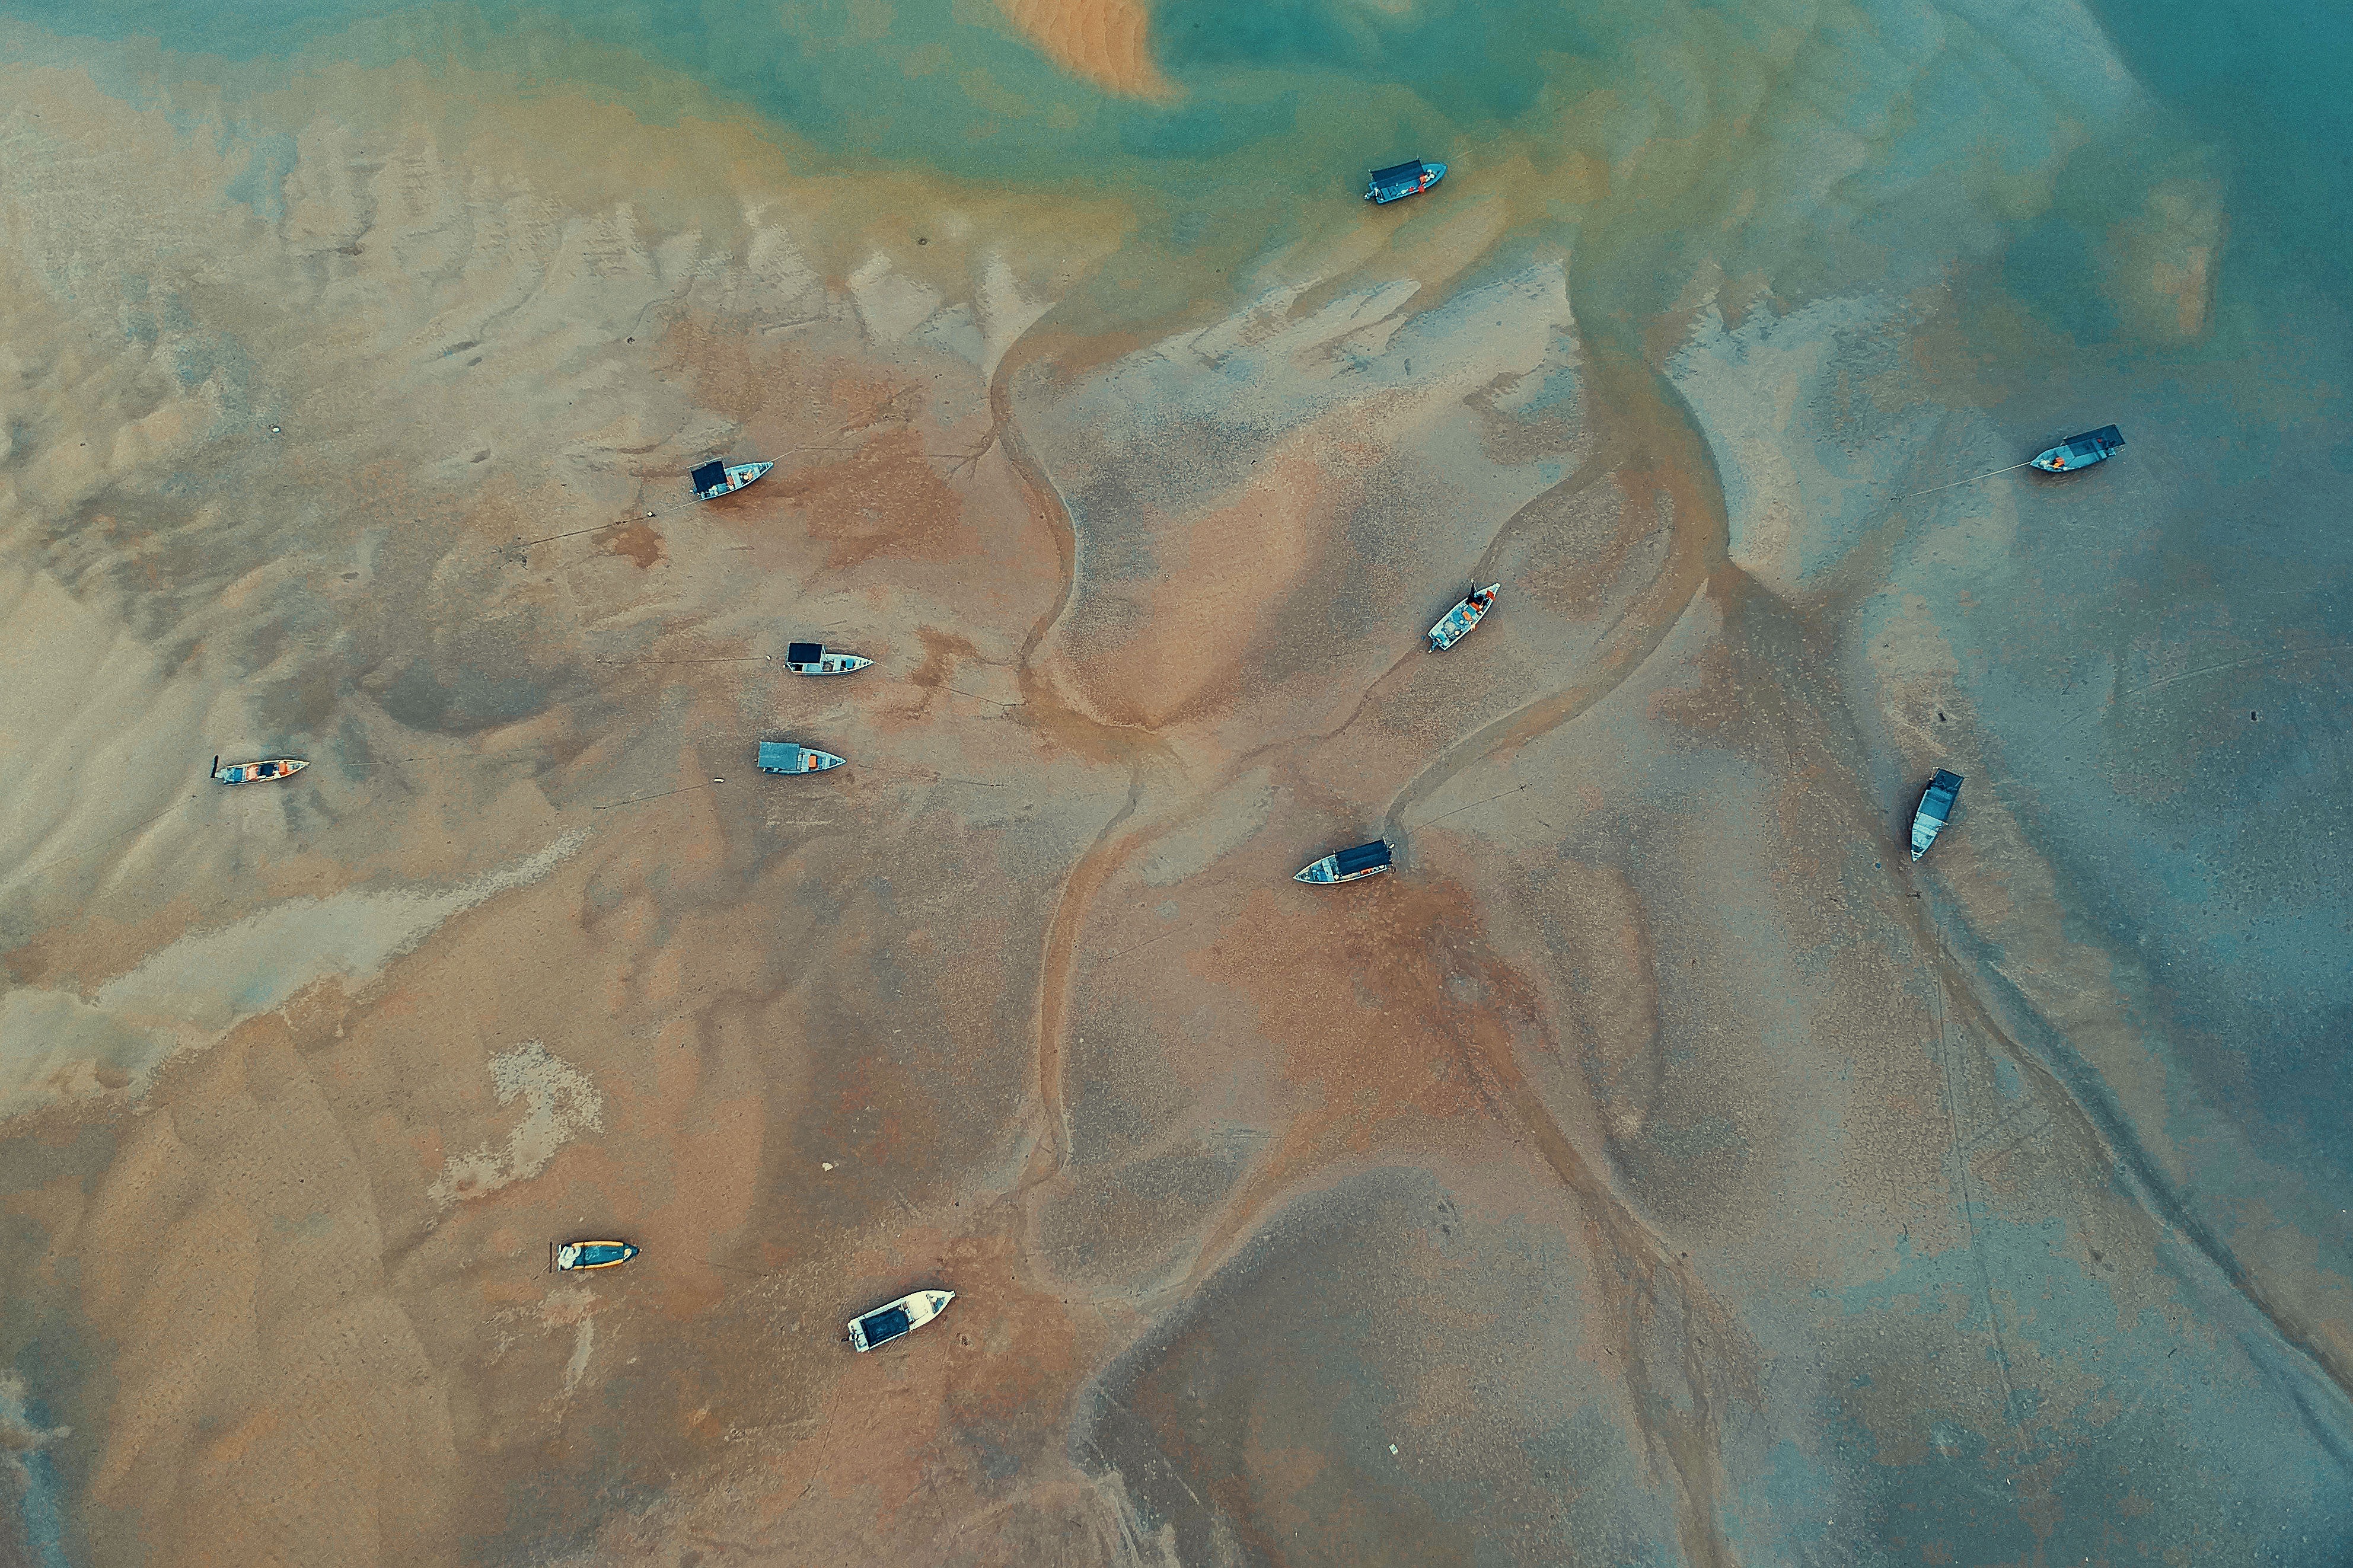
blue, water, photography, geological phenomenon, aerial photography